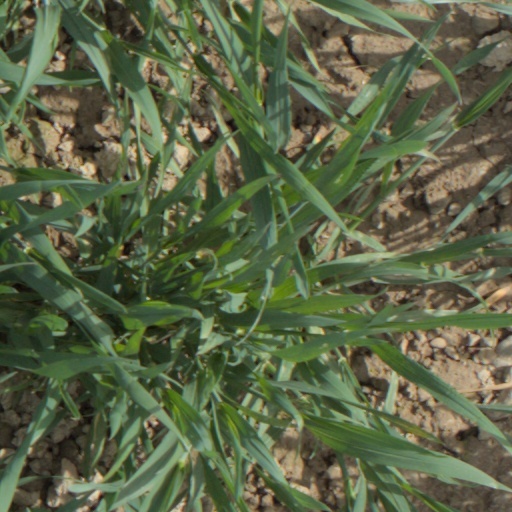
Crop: wheat